Heinrich Karl Ludwig de Herault

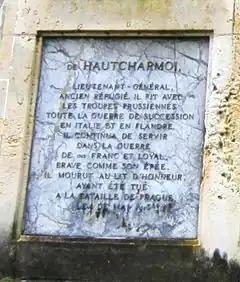
Honors tablet

Heinrich Karl Ludwig de Herault Seigneur de Hautcharmoy (1689 in Wesel – 11 May 1757 in Margaret monastery at Prague) was a Prussian Lieutenant-General, Knight of the Black Eagle and commander of Brieg. His family was originally from Kingdom of France, and his father served as subordinate to Friedrich von Schomberg, and was killed with him at the Battle of the Boyne.